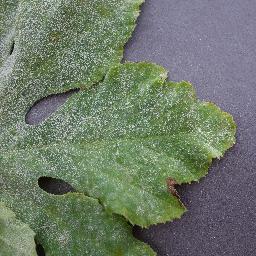
Label: Squash___Powdery_mildew